Matt Suckling

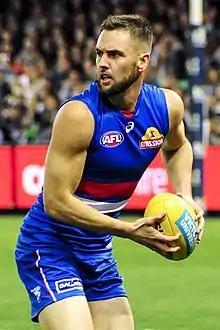
Suckling playing for the Western Bulldogs in April 2018

Matthew Suckling (born 25 July 1988) is a former Australian rules footballer who played for the Hawthorn Football Club and Western Bulldogs in the Australian Football League (AFL). Suckling is known as a player with precision kicking and link-up play from defence. Characteristic of his style of play is his very long range, very accurate kicking.